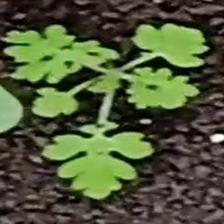
Weed species: Gajar_gavat_(Parthenium hysterophorus)